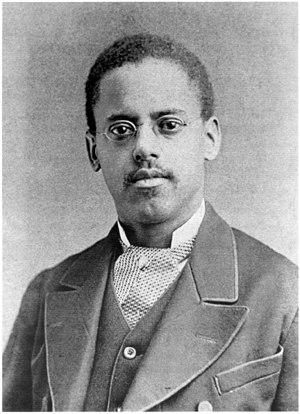
Lewis Howard Latimer, né le 4 septembre 1848 à Chelsea dans le Massachusetts et mort le 11 décembre 1928 à Flushing dans le Queens, est un inventeur et ingénieur afro-américain connu pour ses nombreuses contributions technologiques comme l'amélioration de la lampe à incandescence et le développement du téléphone.
15 septembre : Alexander Fleming découvre la pénicilline.